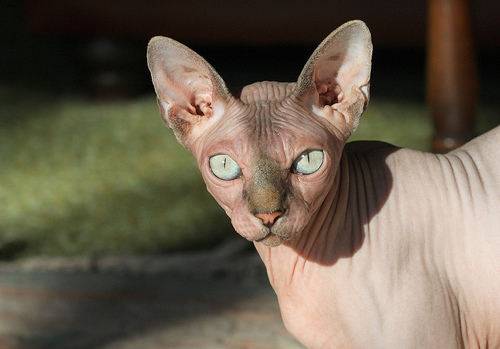
Animal: cat
Breed: Sphynx